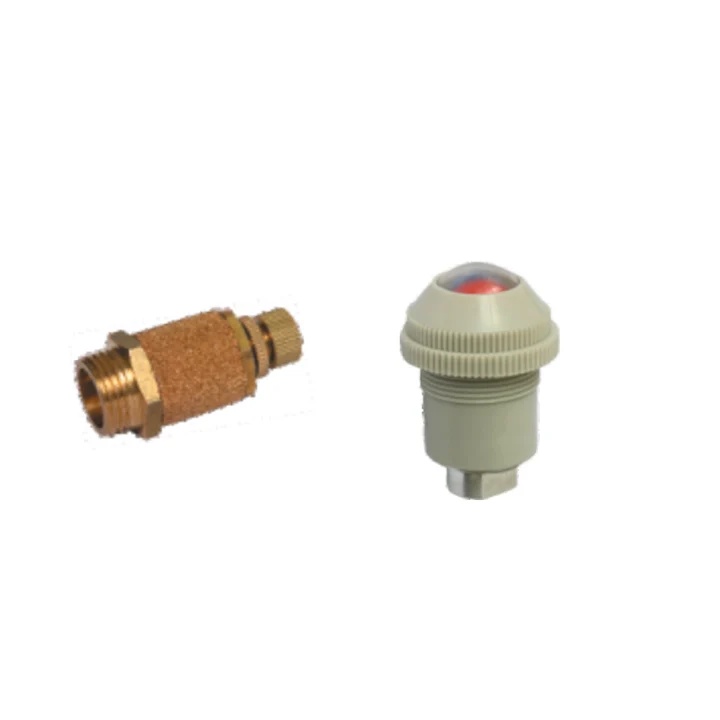
Airtac Silencer - BSLM06
Thread Connection（PT）:3,4
Brand: Airtac
Category: Cameras & Optics > Camera & Optic Accessories > Camera Parts & Accessories > Camera Silencers & Sound Blimps